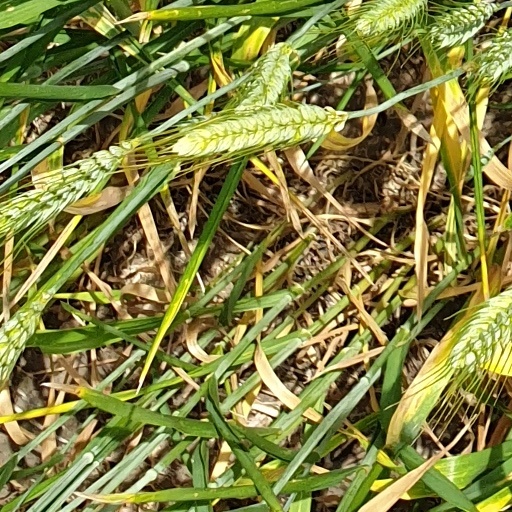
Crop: wheat